Thomas Christopher Hofland

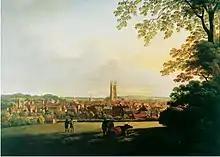
"Derby from a Field adjoining Abbey Barns" by Hofland

Hofland was born in Worksop and he became a student of John Rathbone. He started teaching at Kew and moved to Derby in 1805, where he worked until 1808. He became the second husband of the successful writer Barbara Hofland in 1810. Hofland exhibited 72 paintings at the Royal Academy but the main source of their income was his wife's writing. He was a founder member of the Society of British Artists where he exhibited over 100 paintings. It was said that he helped found the Society, because he had not been made a member of the " Royal Academy". In 1819 Hofland illustrated a book written by his wife about the Duke of Marlborough's house.